Super Duper Sumos

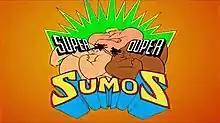

Super Duper Sumos is an animated television series co-produced by DIC Entertainment, L.P. and Ameko Entertainment.